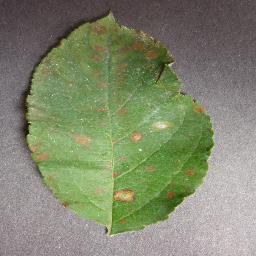
Label: Apple___Cedar_apple_rust